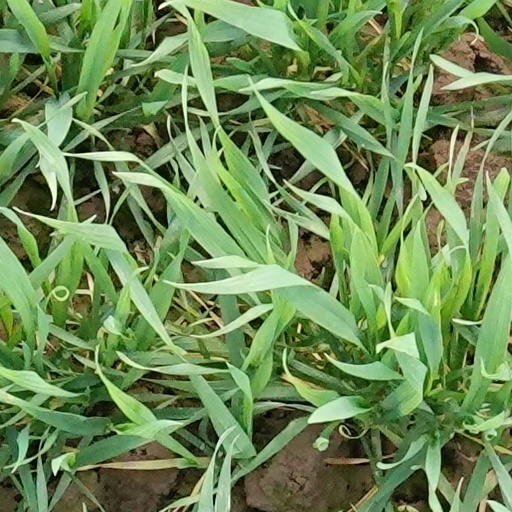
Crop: wheat